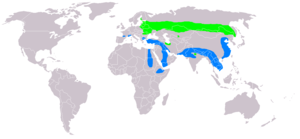
Répartition géographique de Aquila clanga
L'Aigle criard est une espèce de rapaces diurnes appartenant à la famille des Accipitridae.